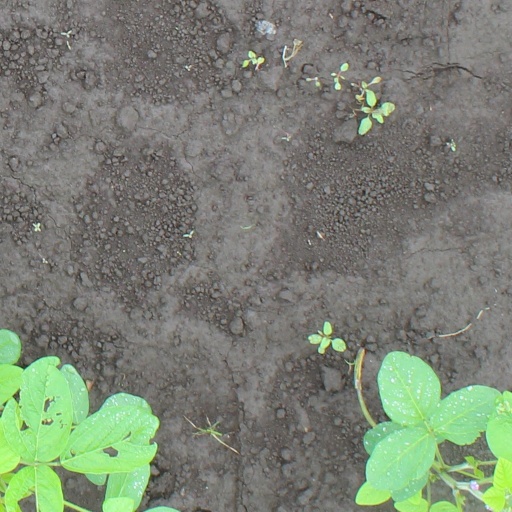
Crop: soybean